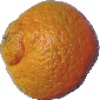
Label: Mandarine 1